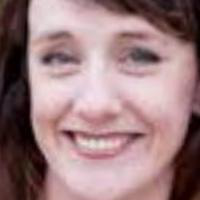
Age group: age 31-40